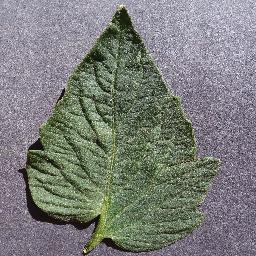
Label: Tomato___healthy